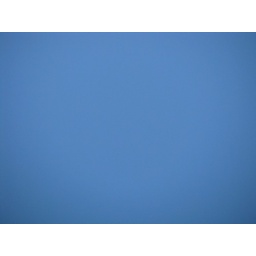
not a cloud in the sky :/